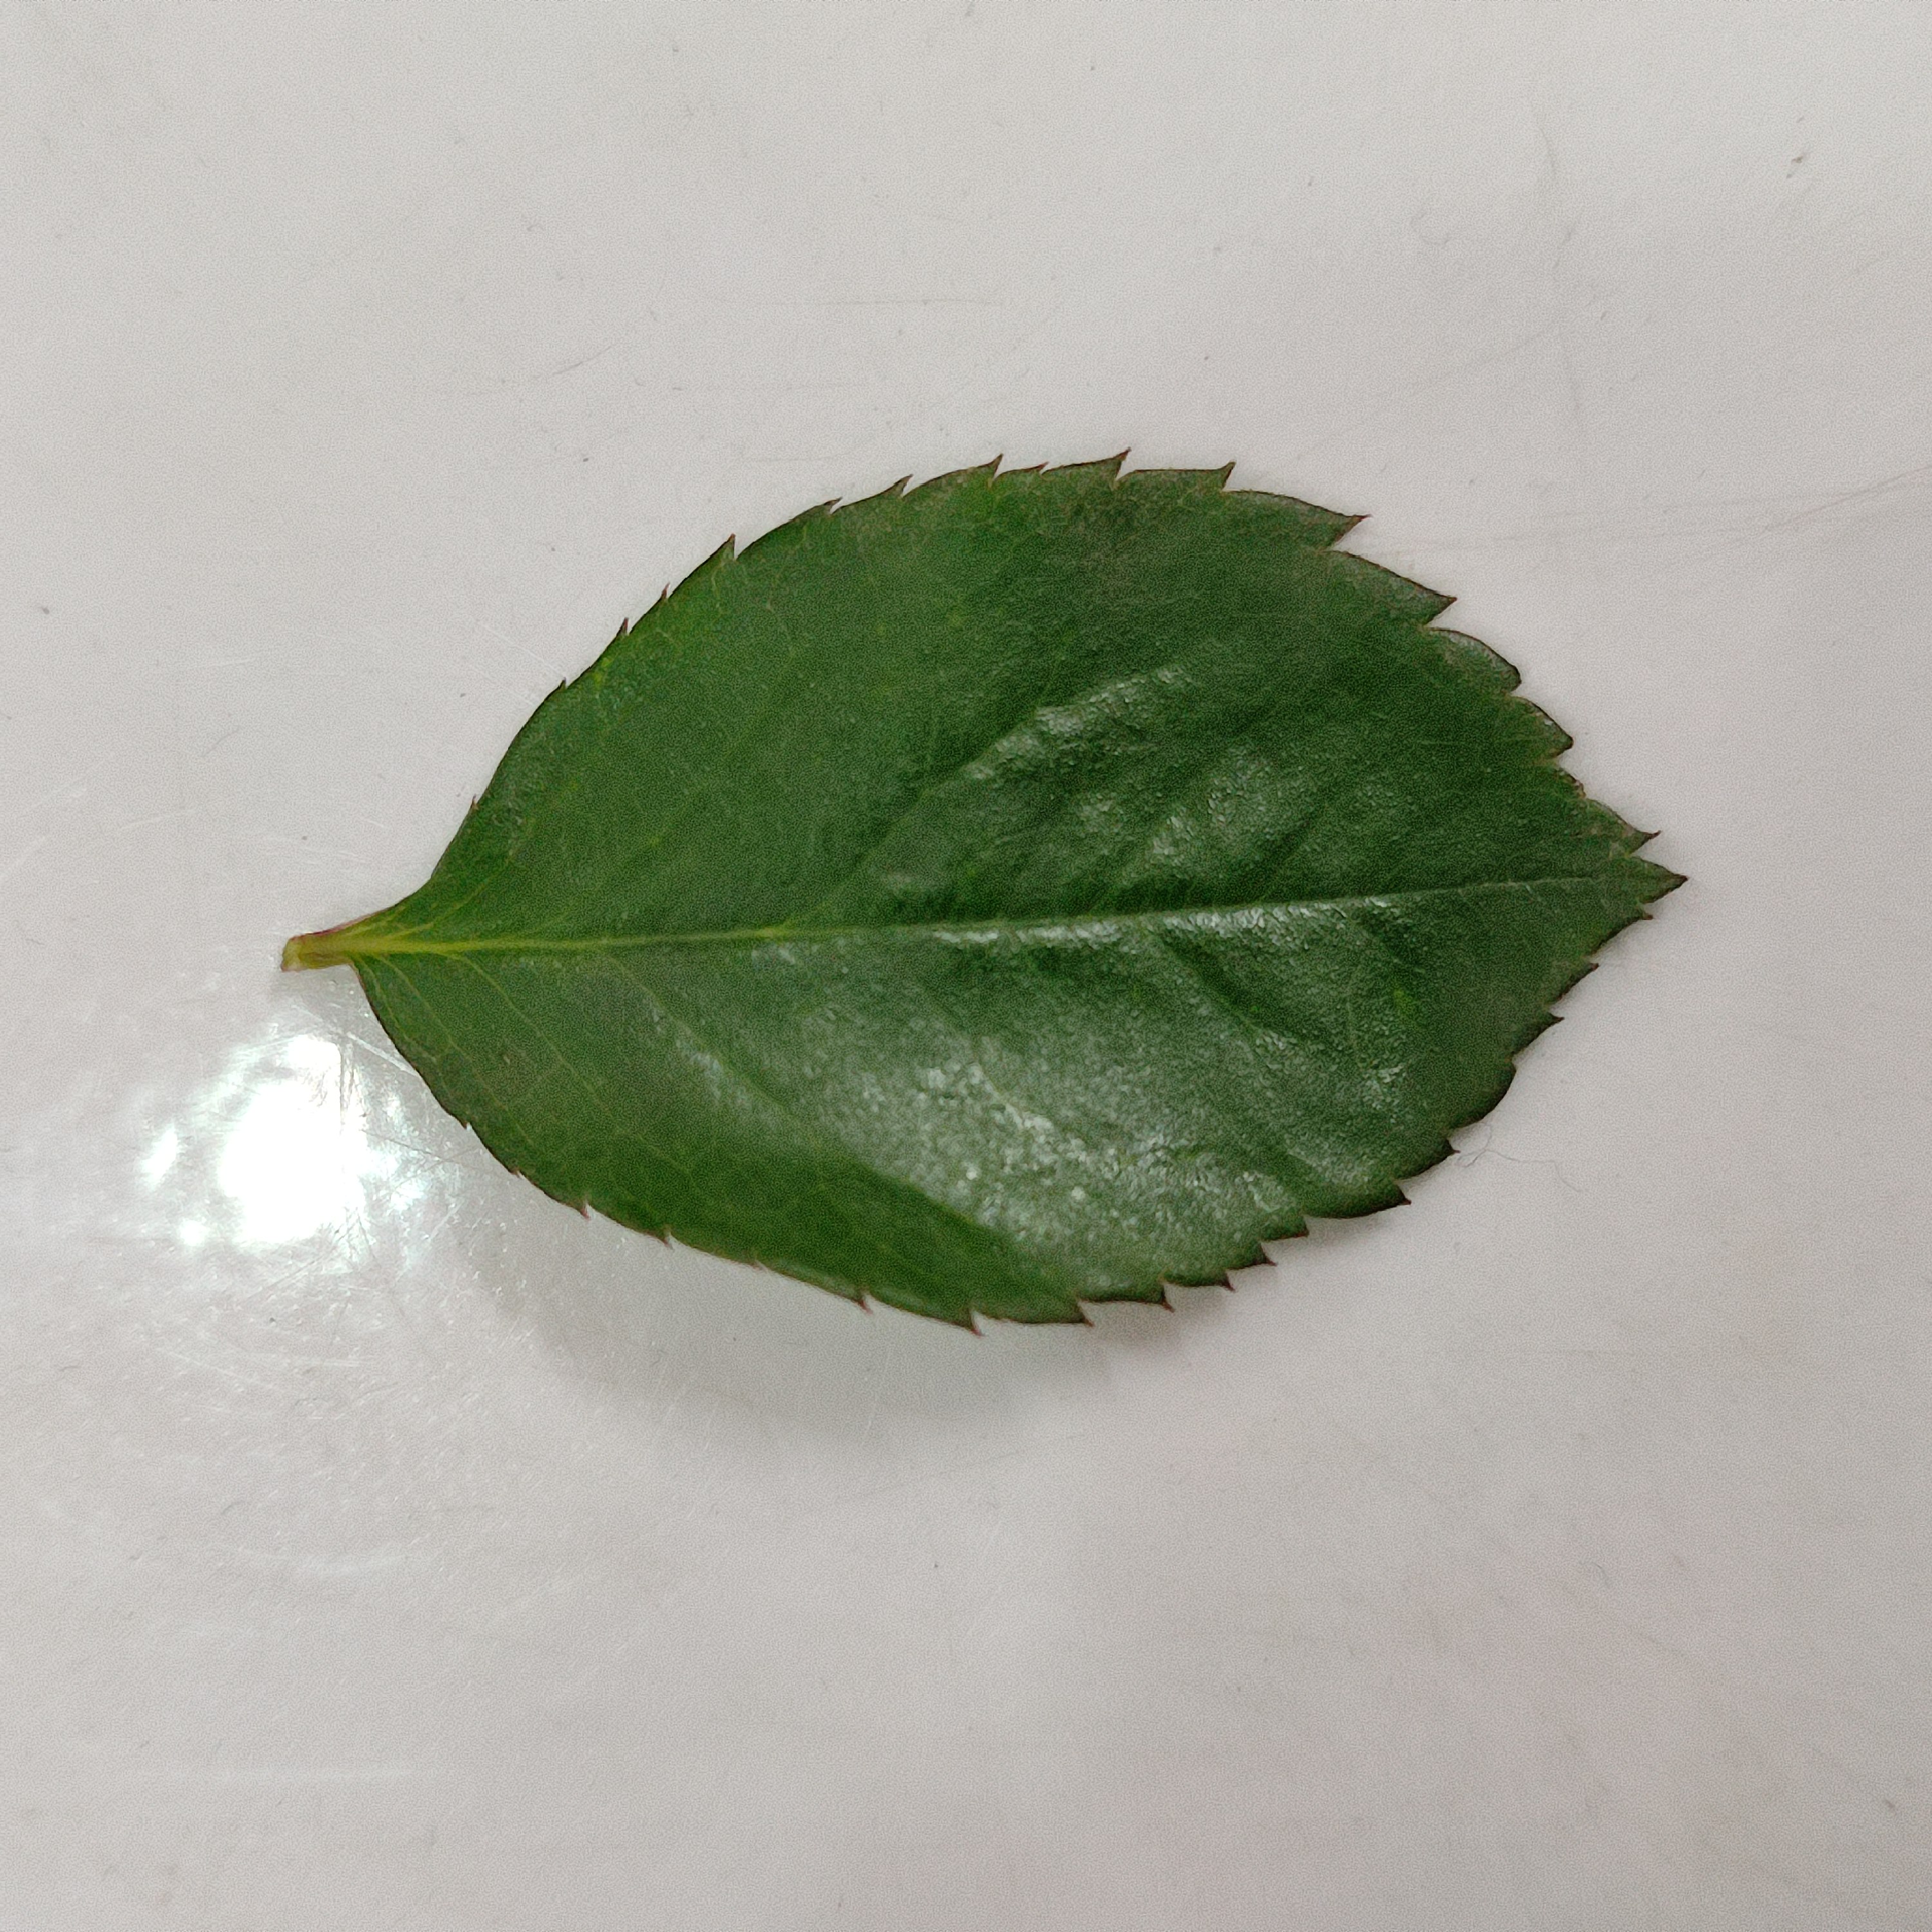
Label: Healthy Leaf